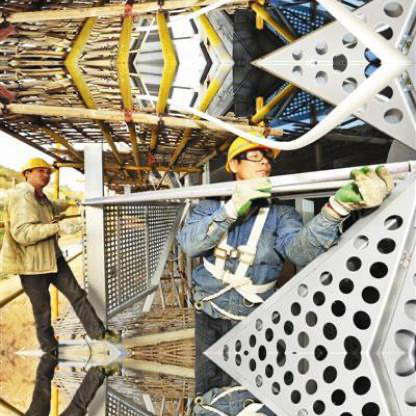
Objects in the image:
label: helmet
label: helmet